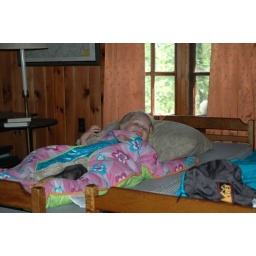
Arden in sleeping bag - woo hoo!